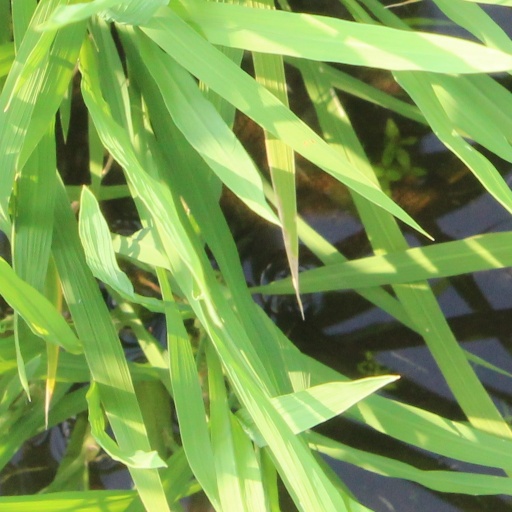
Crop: rice